Kia K5

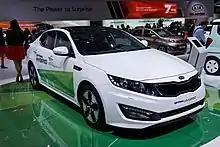
2012 Kia Optima Hybrid (US)

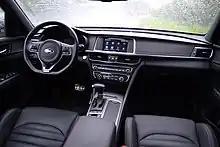
Kia Optima (JF) pre-facelift interior

The 2011 Kia Optima Hybrid was unveiled at the 2010 Los Angeles Auto Show, and was launched in the U.S. market in June 2011. During its first month in the market sold 524 units. Considering cumulative sales in the U.S. market through December 2011, with 19,672 units sold, together the Hyundai Sonata Hybrid and the Kia Optima Hybrid ranked second in hybrid sales for calendar year 2011, after the Toyota Prius.